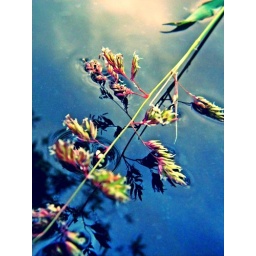
next to the boat launch in clear lake